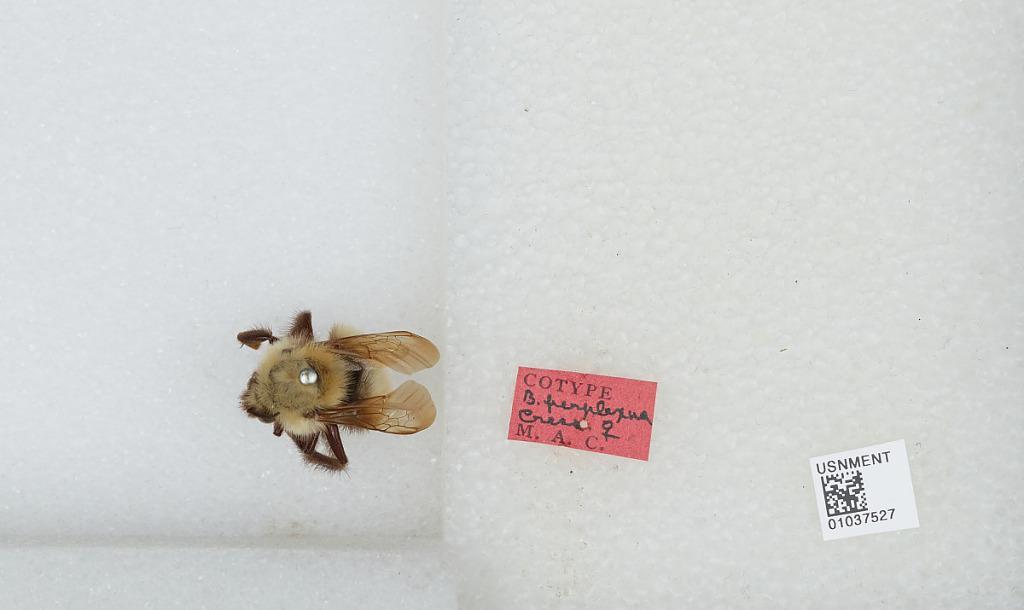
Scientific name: Bombus (Pyrobombus) perplexus Cresson